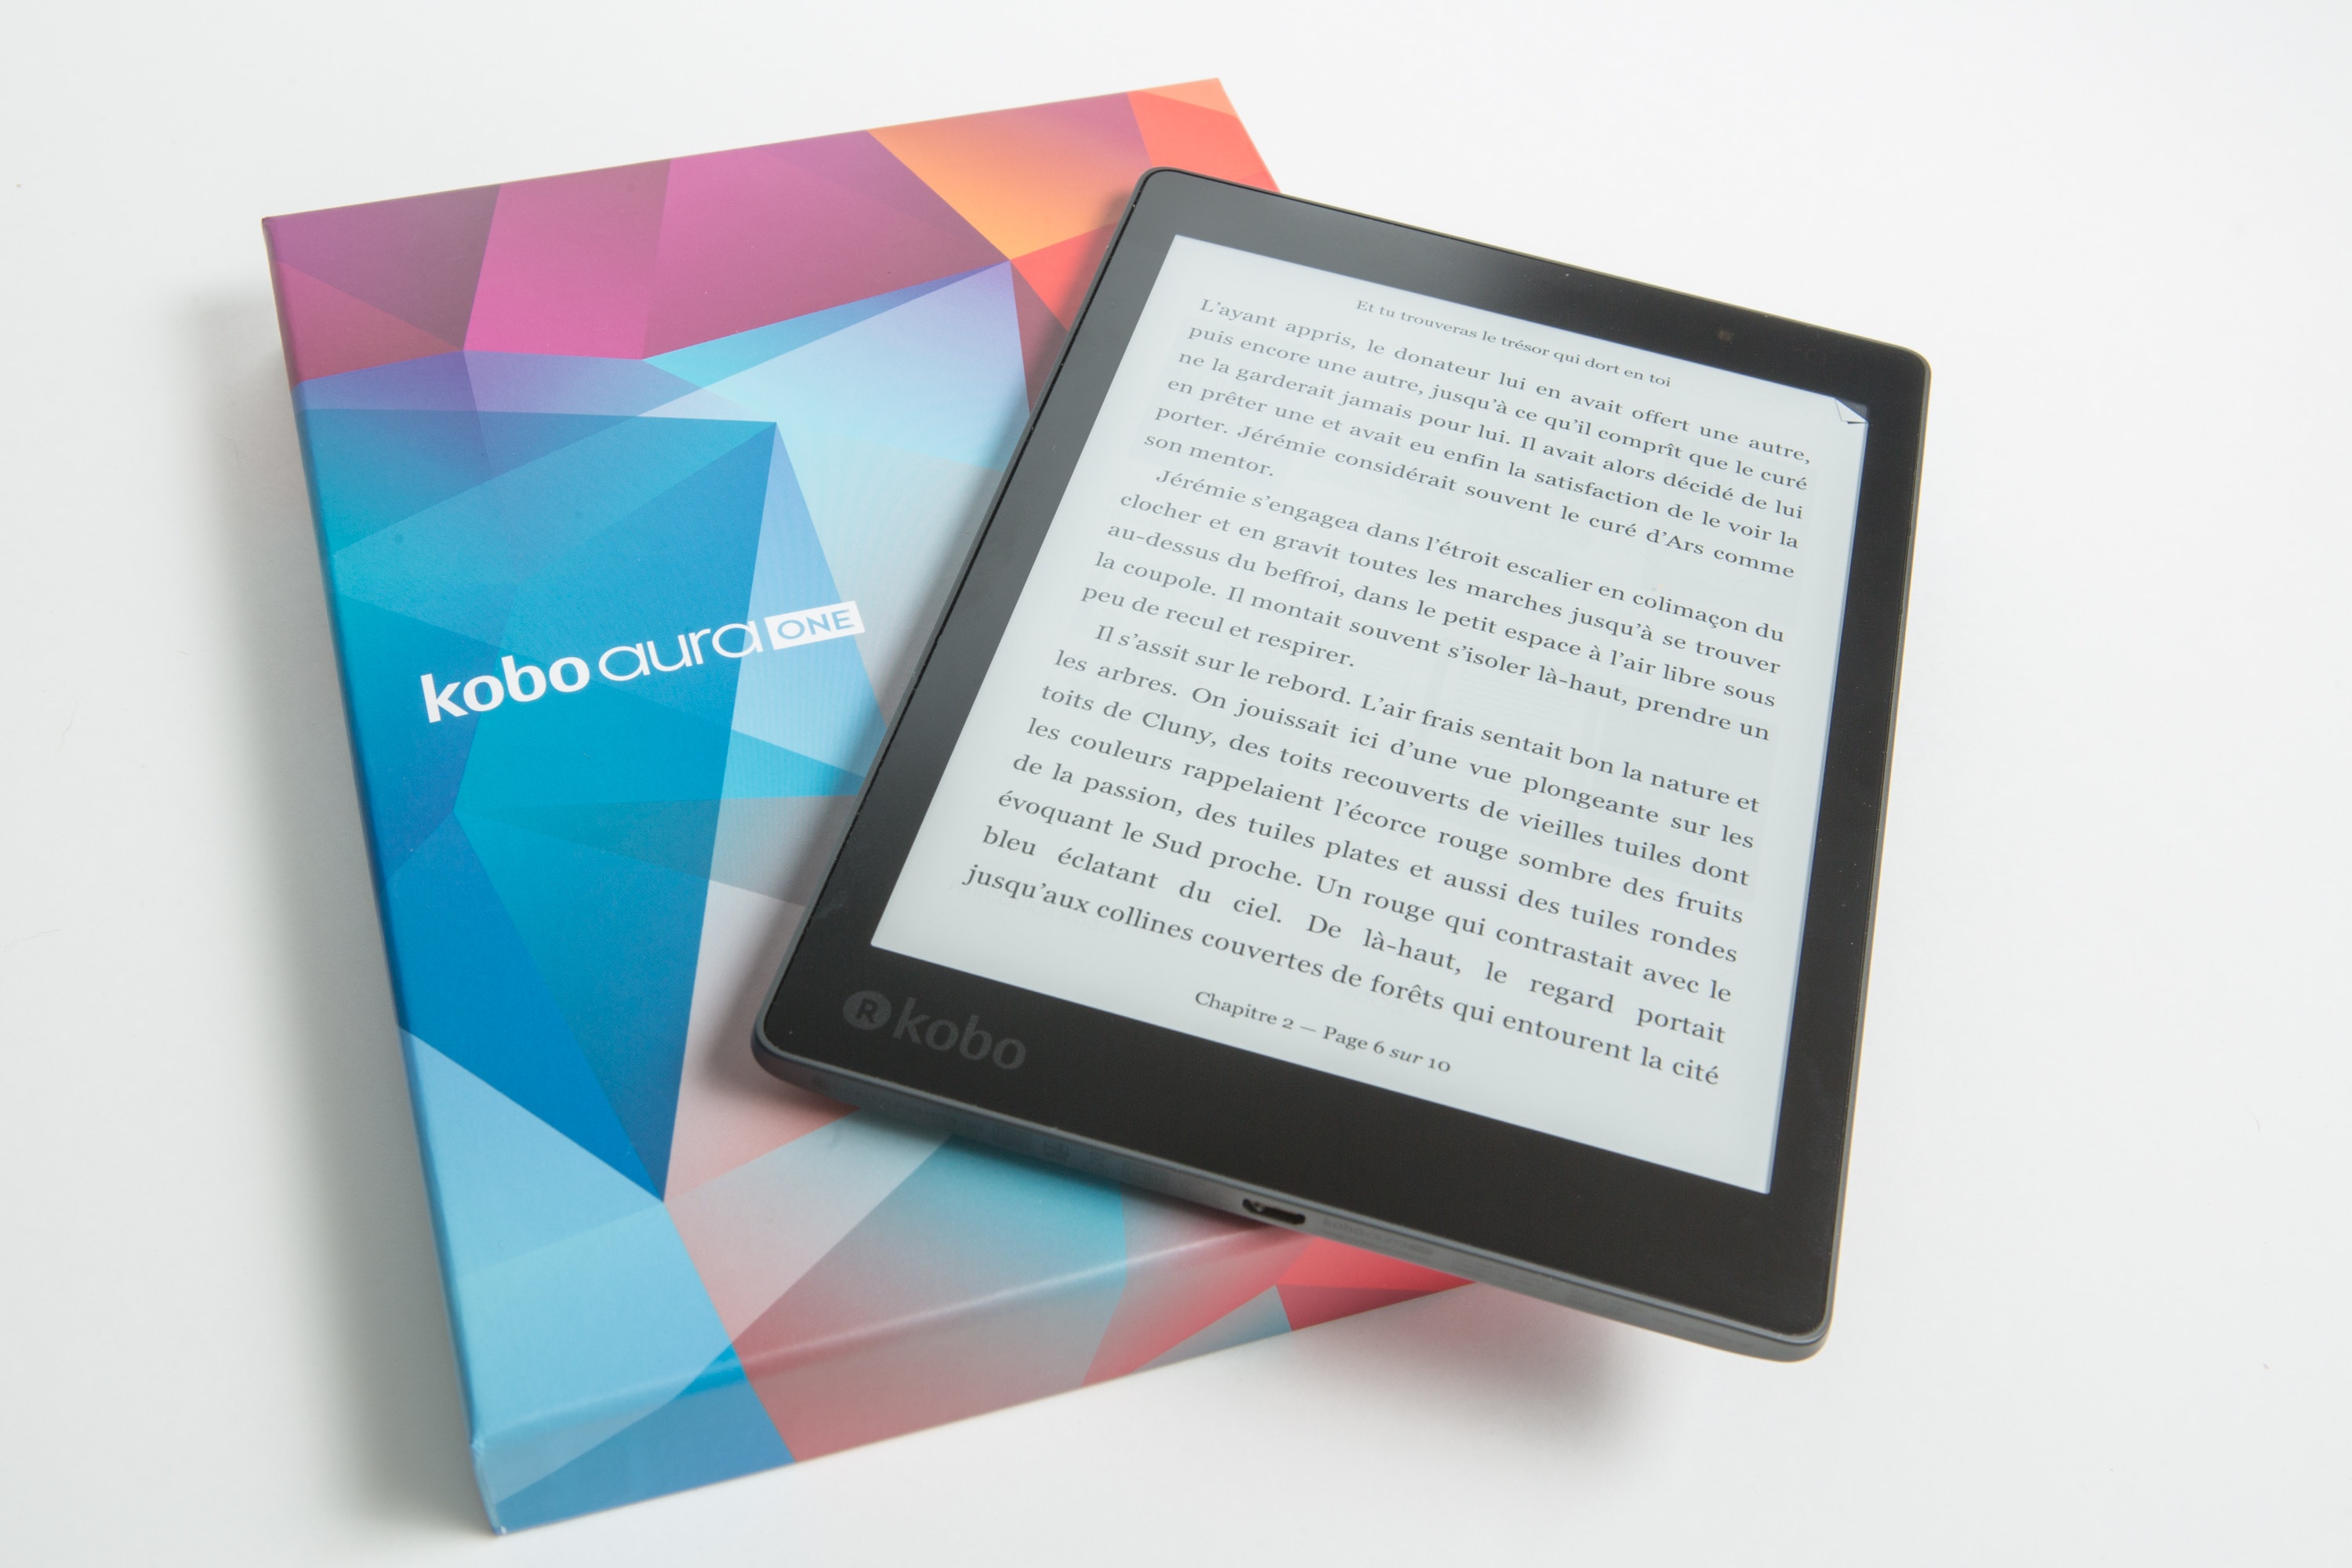
mobile device, font, multimedia, brand